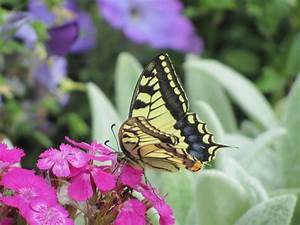
Label: butterfly